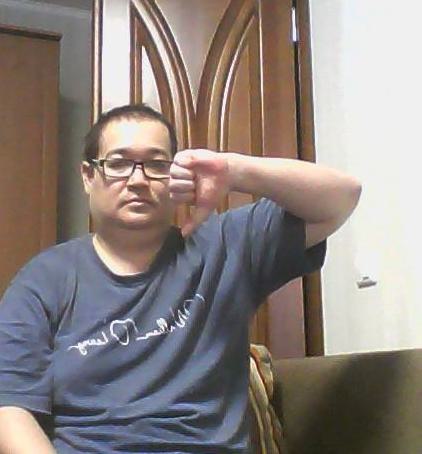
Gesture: dislike